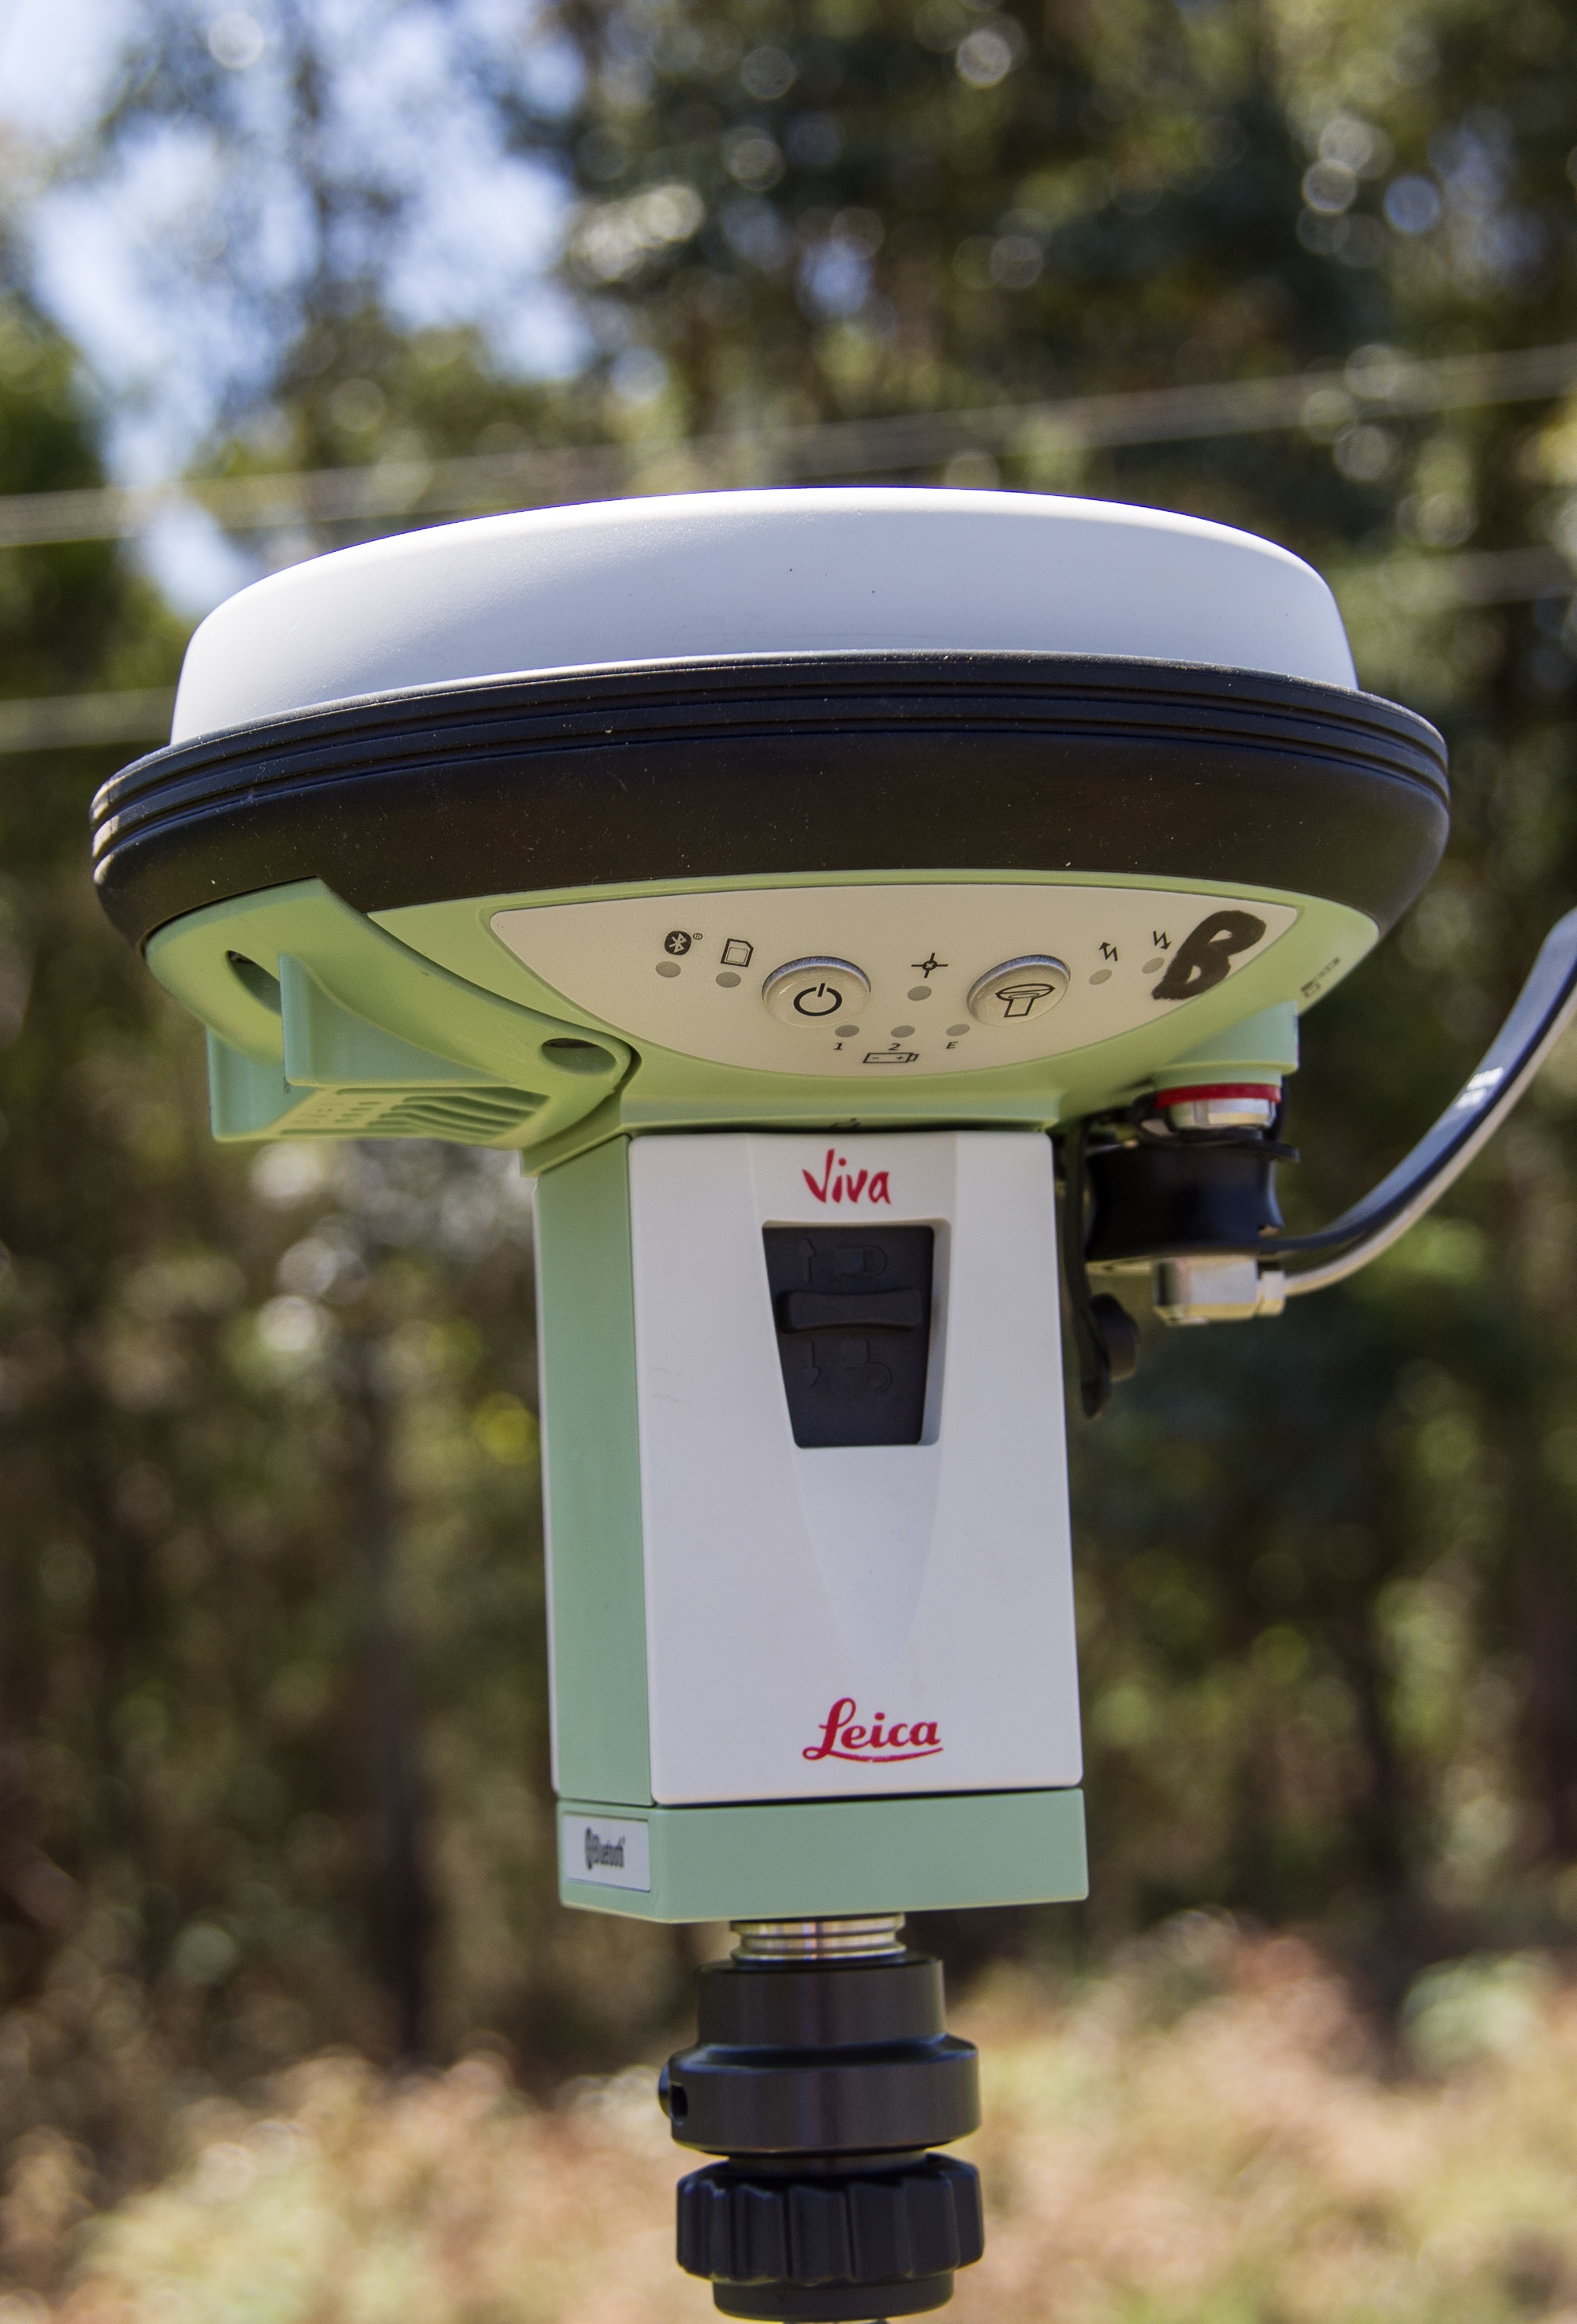
record, light, green, instrument, measure, lighting, science, survey, position, gps receiver